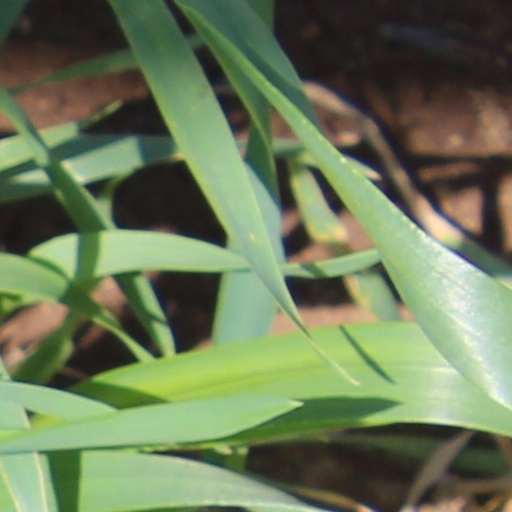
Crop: wheat